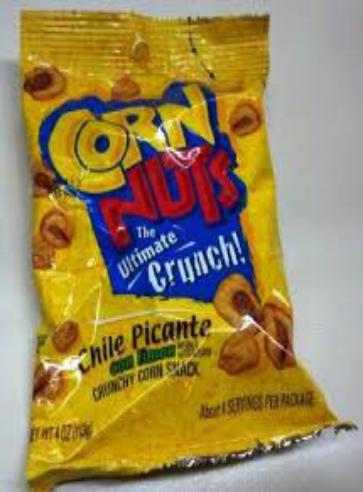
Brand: cornnuts
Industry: Food